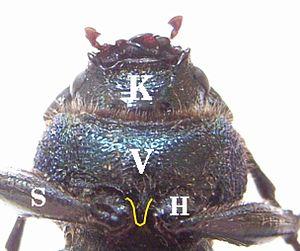
Les Callidiini ou callidiens sont une tribu de coléoptères cérambycidés cérambycinés répandus dans tout le monde.